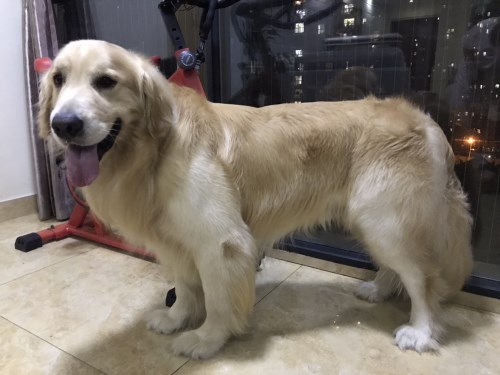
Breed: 5355-n000126-golden_retriever